James Sowerby

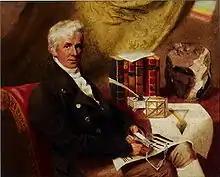
James Sowerby painted by Thomas Heaphy (1816)

James Sowerby (21 March 1757 – 25 October 1822) was an English naturalist, illustrator and mineralogist. Contributions to published works, such as "A Specimen of the Botany of New Holland" or "English Botany", include his detailed and appealing plates. The use of vivid colour and accessible texts was intended to reach a widening audience in works of natural history.